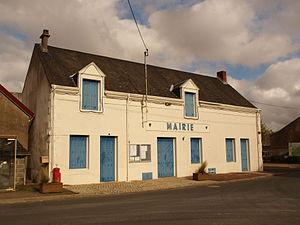
Brion (Indre, France)
Brion est une commune française située dans le département de l'Indre, en région Centre-Val de Loire.